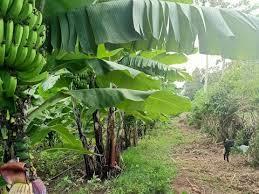
Hii ni mmea wa ndizi wa mgomba huku unaona kuna  mkungu wa ndizi katika kwenye tunda kuu hiyo imepwangwa safu na  ikona mikono tano hadi ishirini.